Notgeld

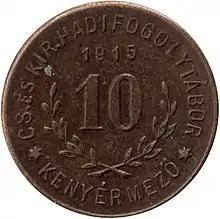
Hungarian prison camp money, 10 1915, Breadfield

Austrian municipalities experienced coin shortages during the revolution of 1848, especially in the Czech towns, and therefore many municipalities and industrial concerns issued as a temporary measure. By 1850, the state finances were in such an order as to render them unnecessary, though certain parts of Hungary still experienced shortages as late as 1860, requiring -type issues.